Galicians

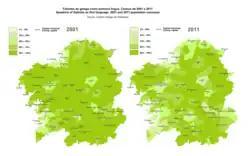
A comparative map of Galicia showing speakers of Galician as first language in 2001 and 2011, Galician Institute of Statistics.

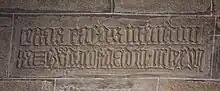
Mediaeval Galician inscription in a 14th-century house, in Noia: "ESTAS CASAS MANDOU FAZER VASCO DACOSTA, ERA DE MCCCLXXVII" "These houses were ordered by Vasco Dacosta, era 1377 (1339 CE)"

Galician is a Romance language belonging to the Western Ibero-Romance branch, deriving from Latin, and holds official status in Galicia. It is also spoken in bordering areas of Asturias and Castile and León.